Clement Scott

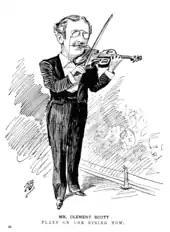
Scott playing "The Daily Telegraph" violin (1897)

Scott's position on "The Daily Telegraph" and the support of its proprietor, J. M. Levy, allowed him to pioneer the essay-style review of drama, which came to replace the earlier bare notices. His column of notes and reviews became very popular throughout Britain, and later his own magazine, "The Theatre", achieved wide circulation. He wrote his theatre reviews immediately after he saw the opening night of a piece which, together with his short temper and his dislike of critic William Archer, the chief English supporter of Ibsen, tended to involve him often in controversies.